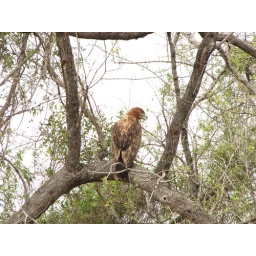
Juvenile (according to our guide), sitting in the same tree as adult of next two photos.